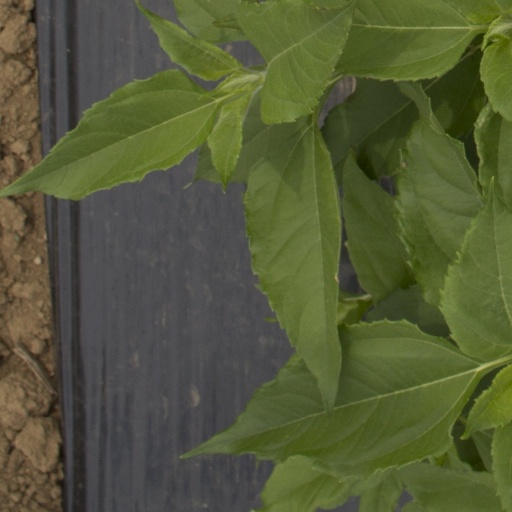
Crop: Jerusalem artichoke